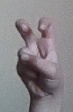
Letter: toot